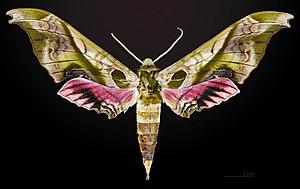
Adhemarius donysa est une espèce de lépidoptère de la famille des Sphingidae, de la sous-famille des Smerinthinae, de la tribu des Ambulycini, et du genre Adhemarius.